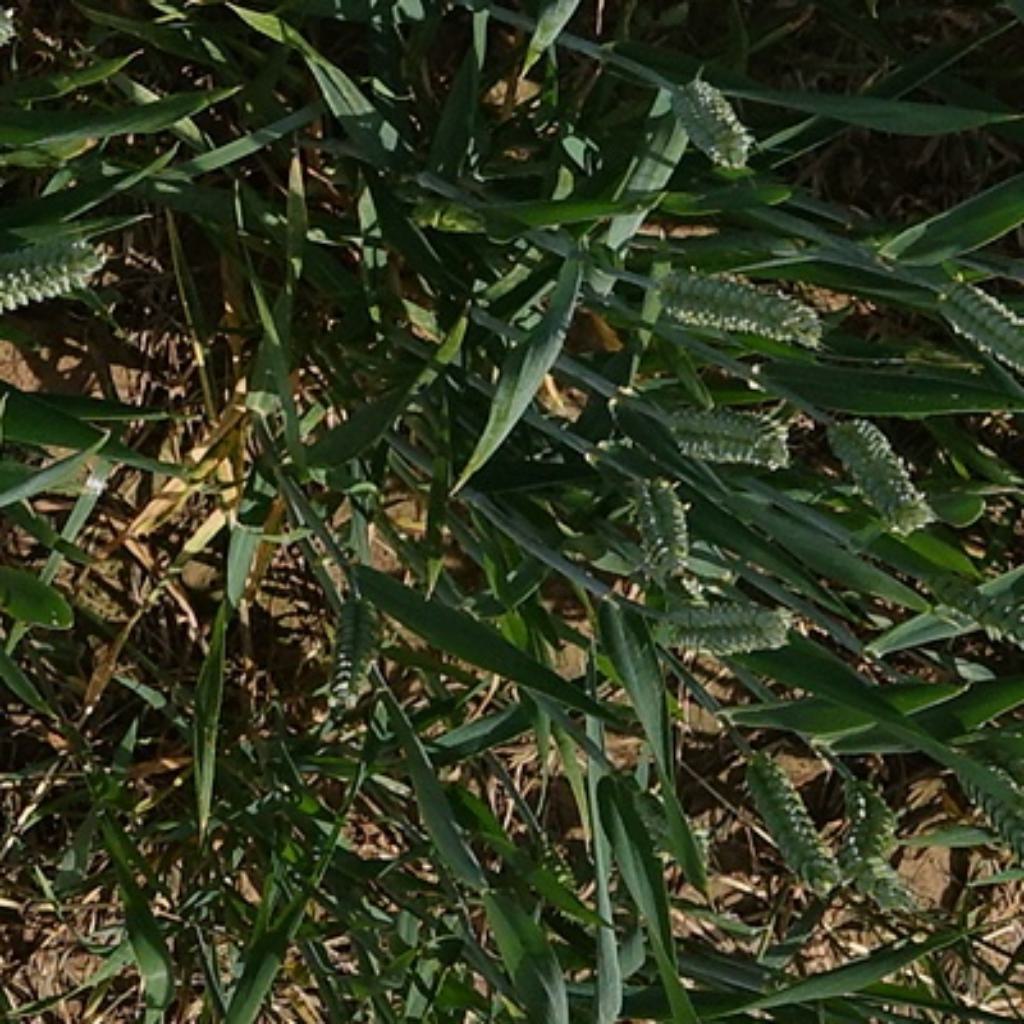
Country: France
Location: VLB
Wheat development stage: Filling